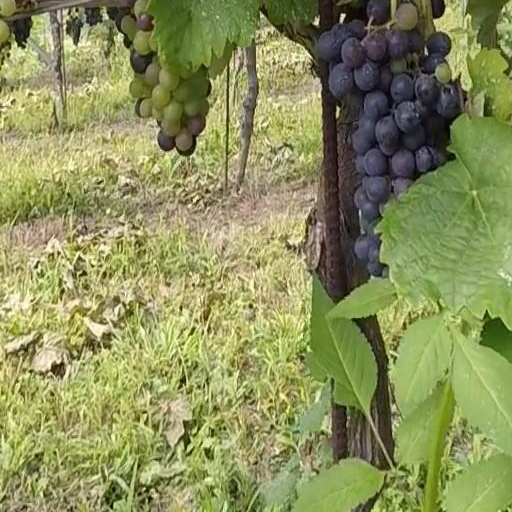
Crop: grape